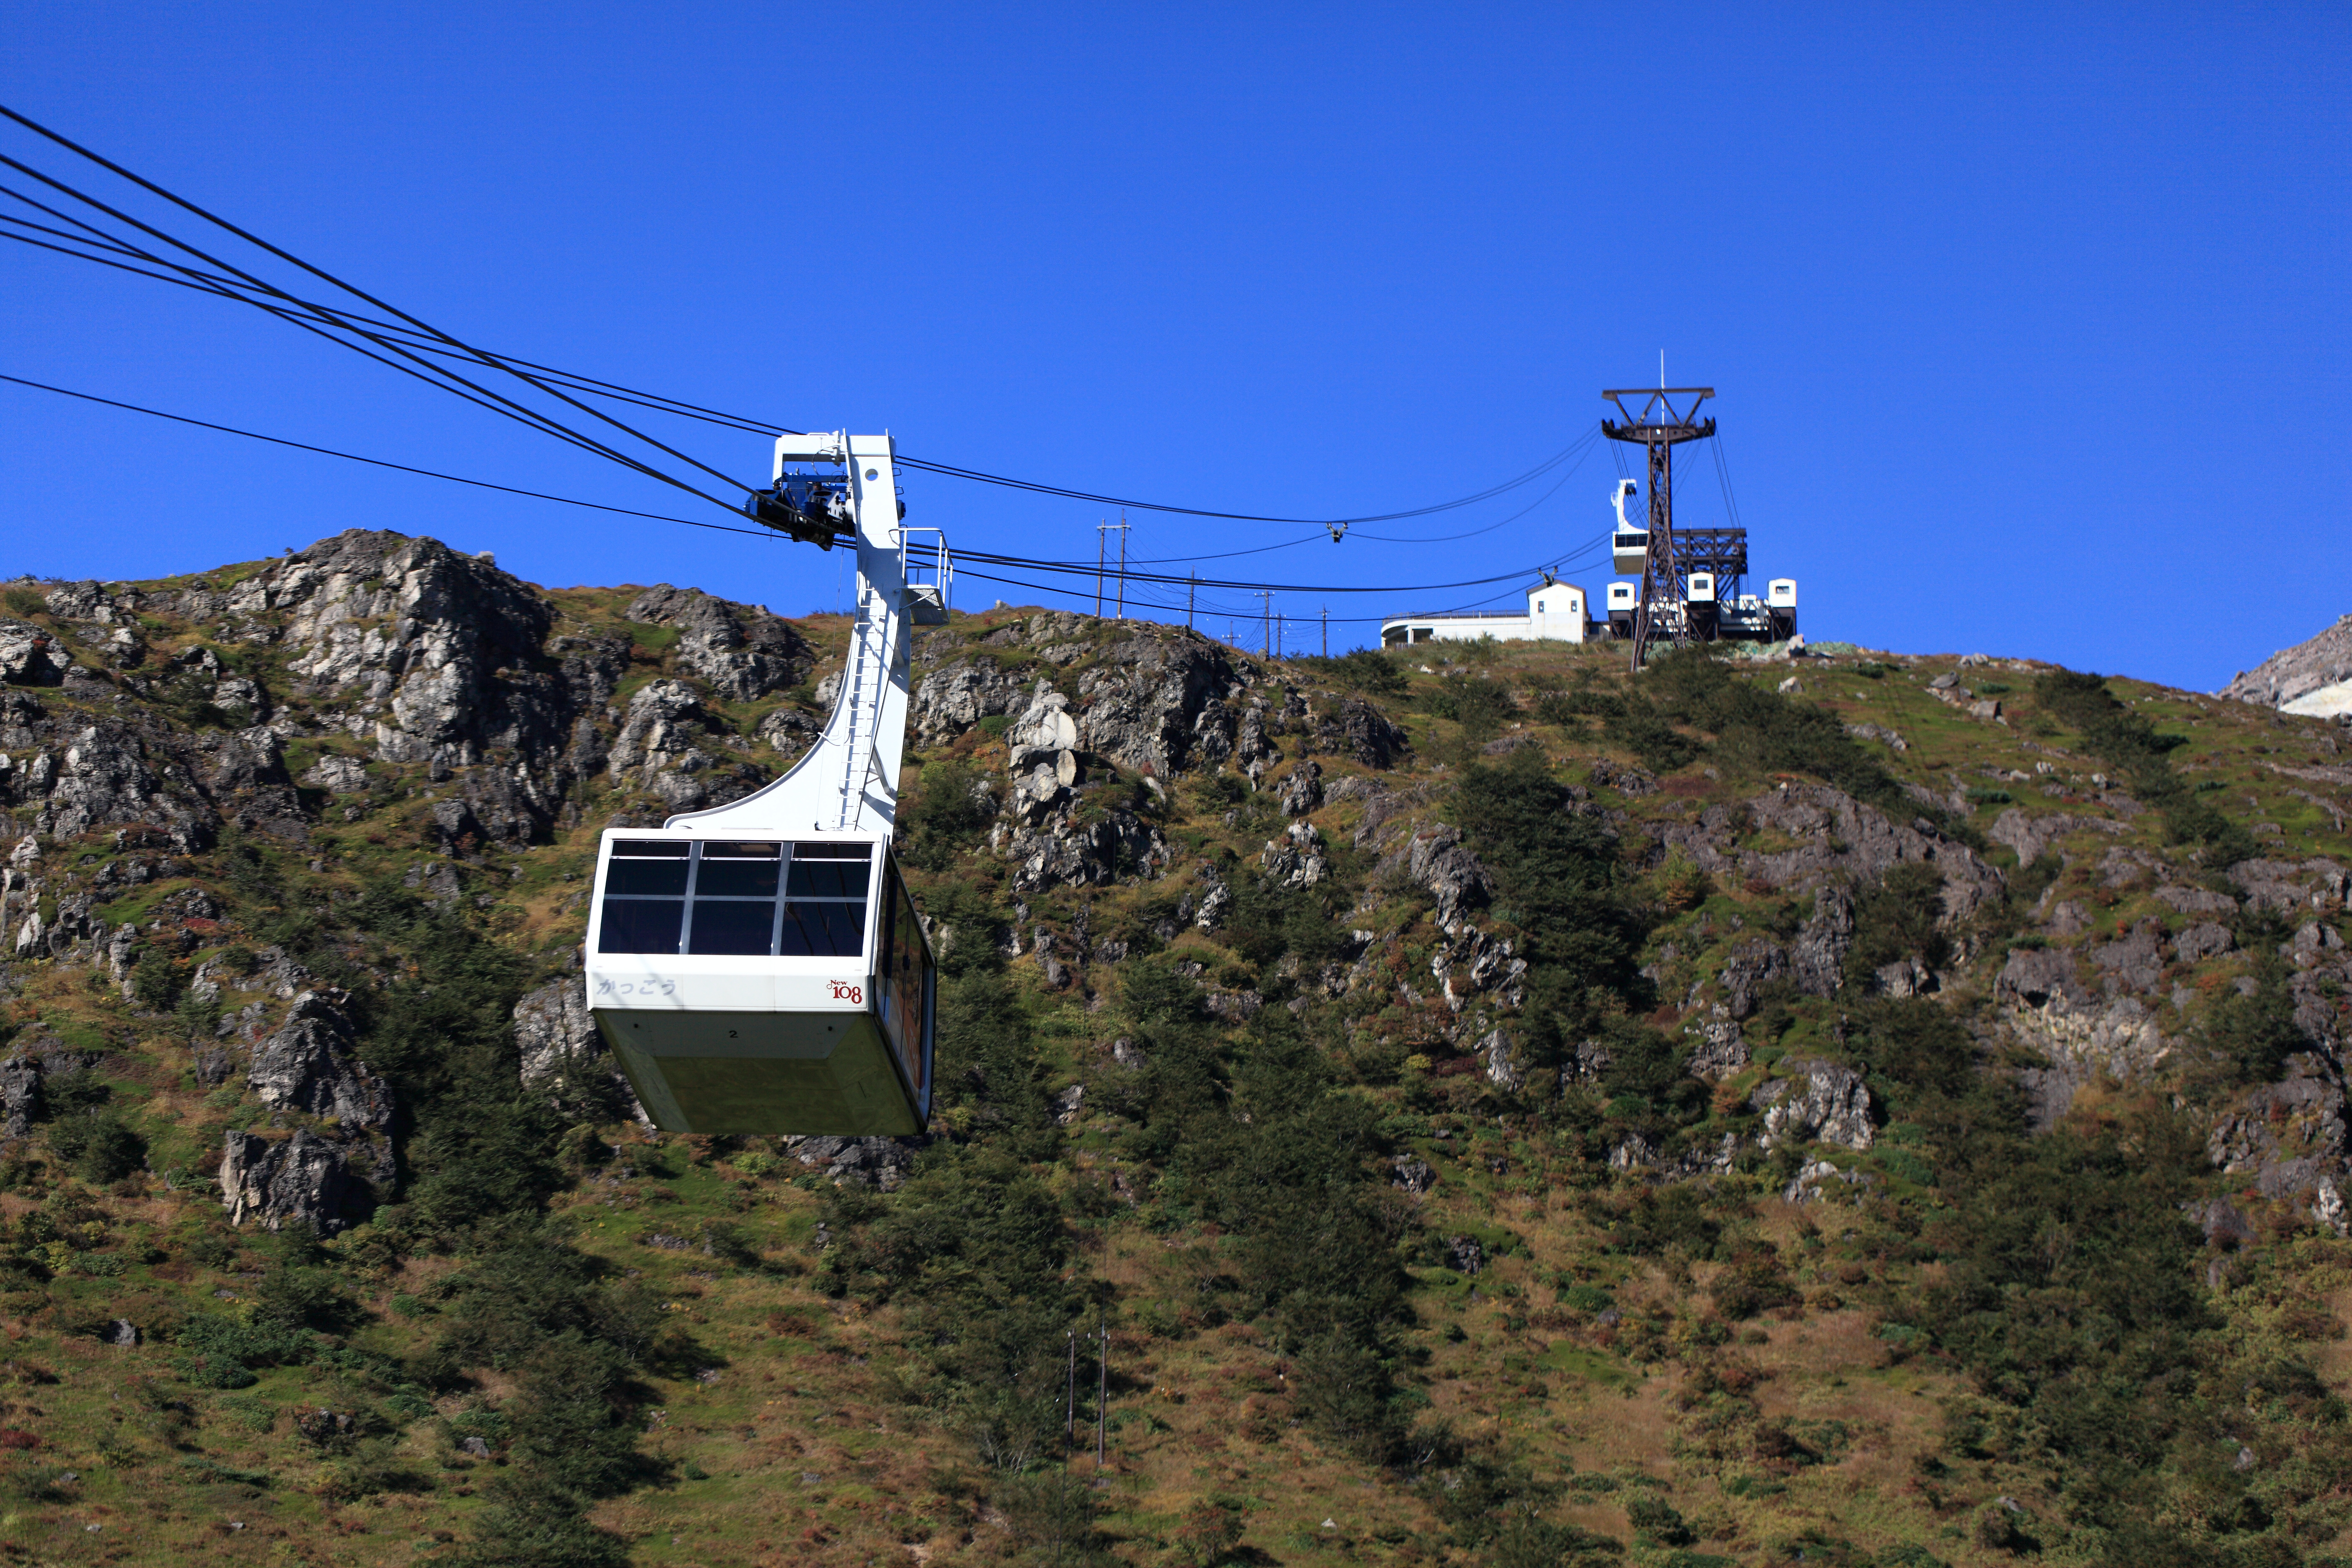
mountain, mountain range, high, tower, cable car, tochigi, 5d, hires, markii, hi, res, resolution, 5photosaday, nasu, chausudake, nasuropeway